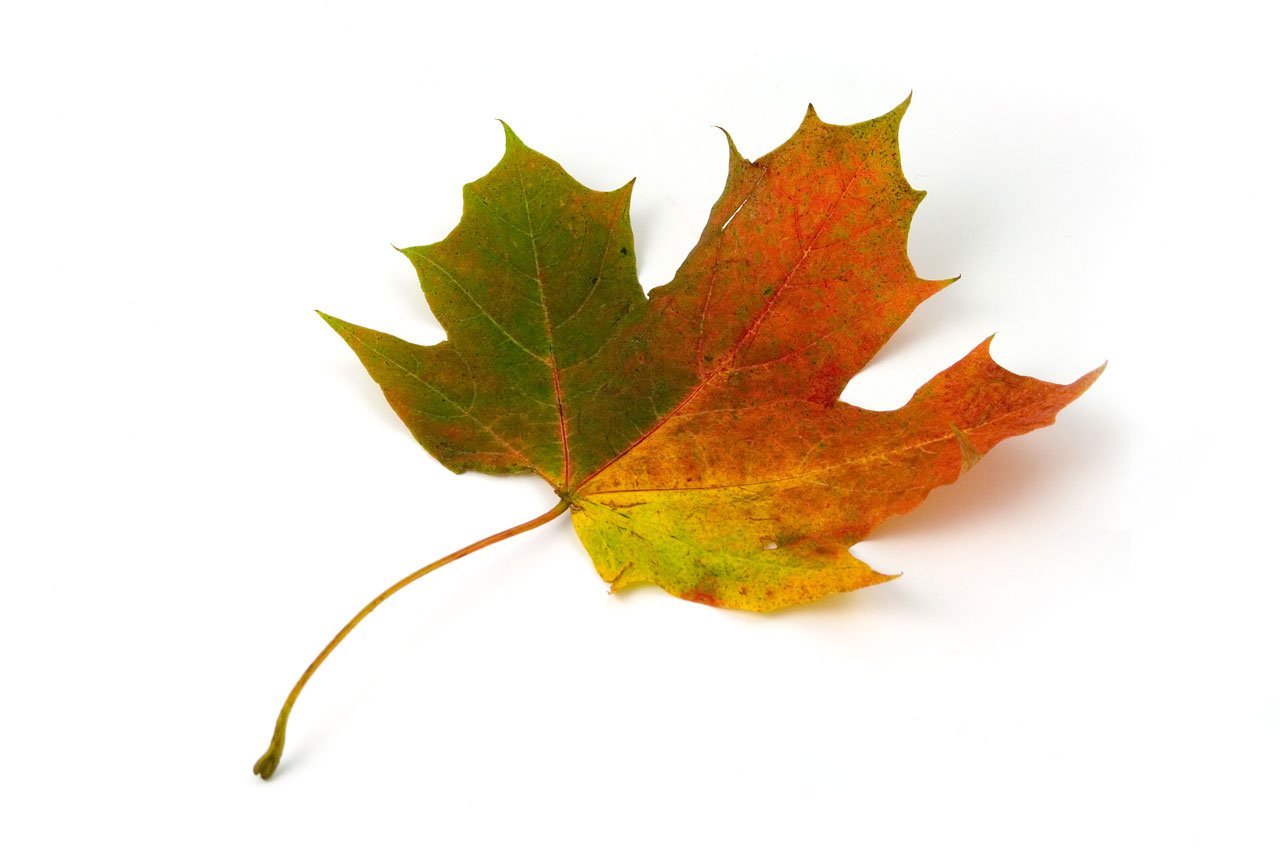
tree, branch, plant, white, leaf, fall, isolated, green, red, produce, color, autumn, colorful, yellow, maple, maple tree, maple leaf, background, single, flowering plant, maidenhair tree, woody plant, land plant